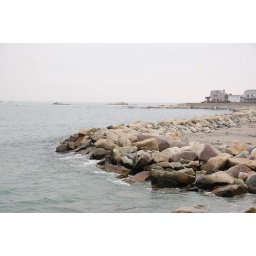
Rocks, houses & the ocean north of Minot Beach in Scituate / Cohasset